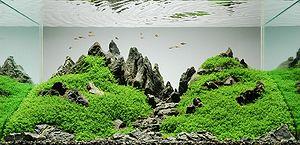
L’aquascaping est une forme d'art dans l'aquariophilie qui consiste à organiser et moduler les différents éléments du décor d'un aquarium